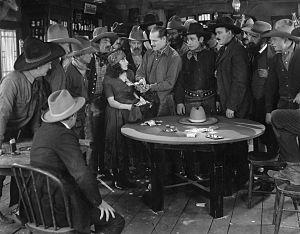
Jack Holt est un acteur américain, né Charles John Holt II le 31 mai 1888 à New York, décédé d'une crise cardiaque le 18 janvier 1951 à Los Angeles.